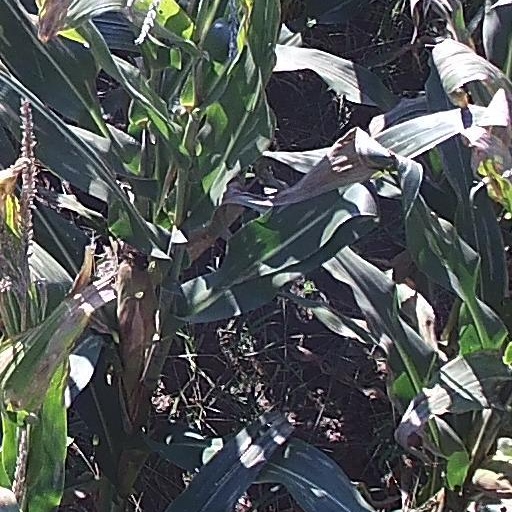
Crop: maize; corn